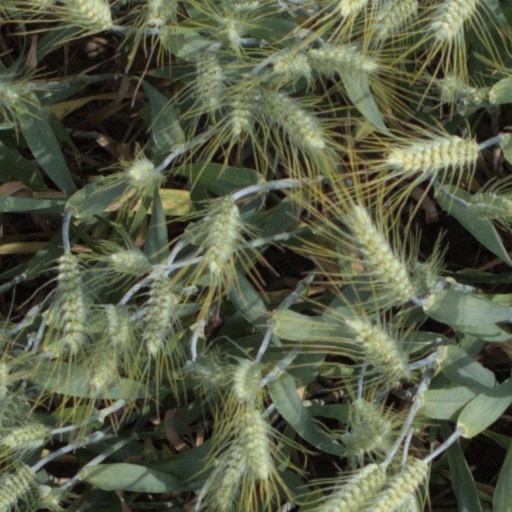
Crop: wheat